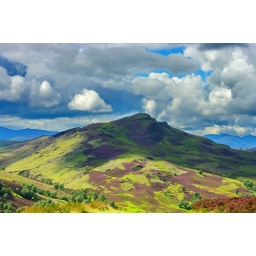
Ecosse, Scotland, on the B862 road in the mountains above the Loch Ness 9